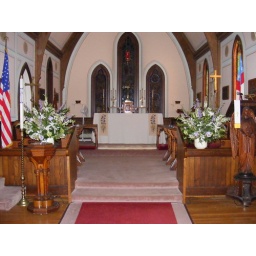
Summer flowers in baskets